Rick Lees

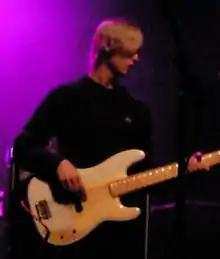

Richard Ian Lees (born 21 December 1985) is an English musician, DJ and artist, best known as the former bass guitarist of English indie rock band Twisted Wheel.